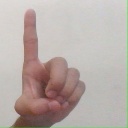
अक्षर: ड